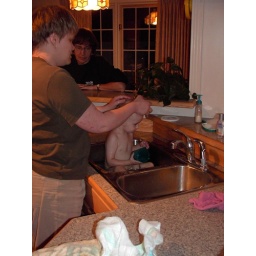
Nathan taking a bath in Oma &amp;amp; Opa's kitchen sink. Thanksgiving 2005